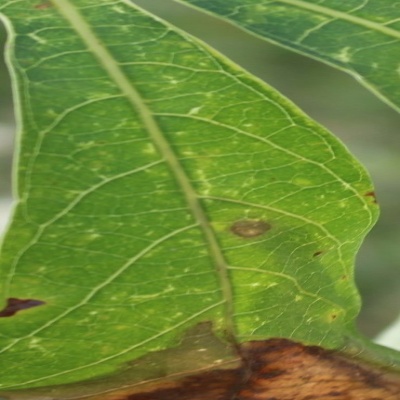
Crop: Cassava
Condition: bacterial blight